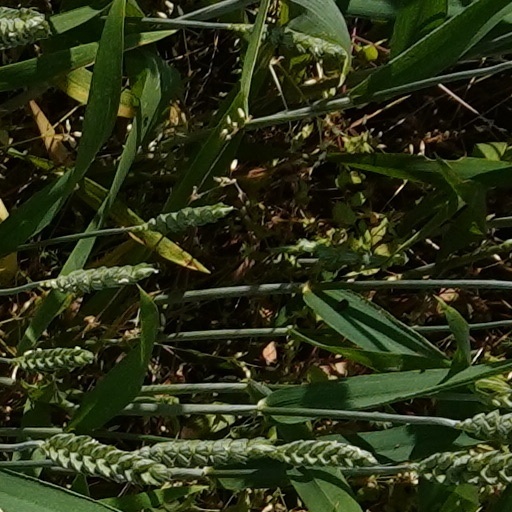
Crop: wheat